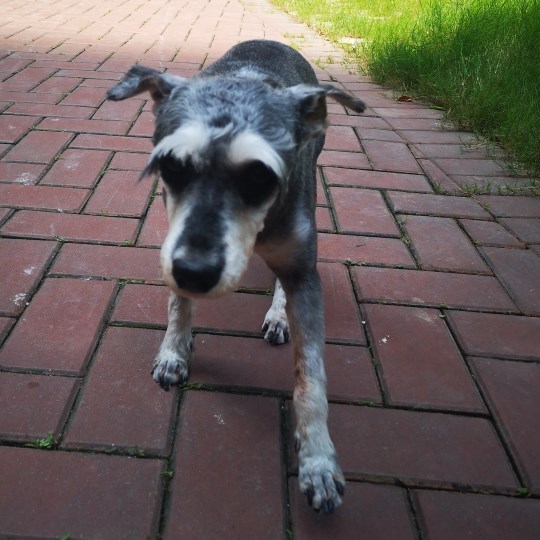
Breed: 2342-n000102-miniature_schnauzer